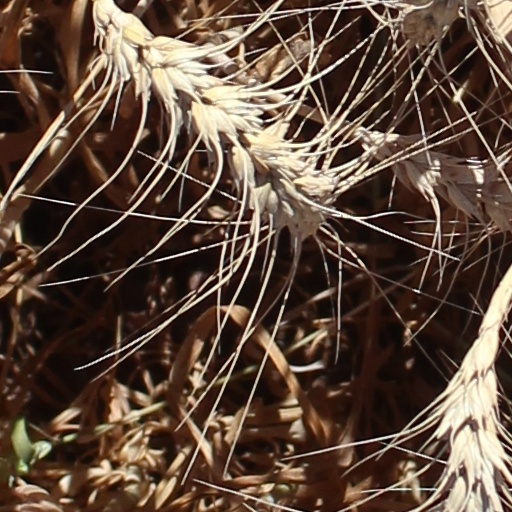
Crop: wheat